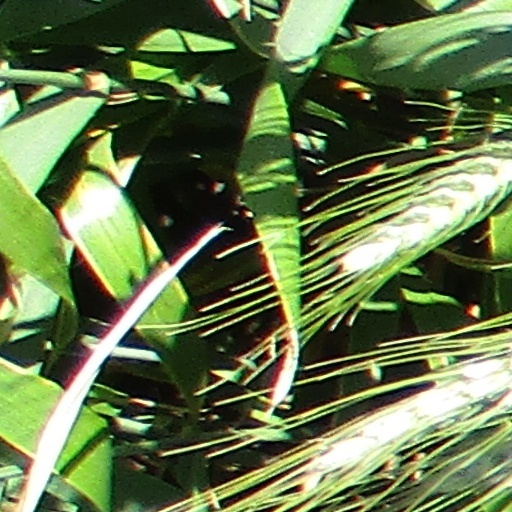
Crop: wheat